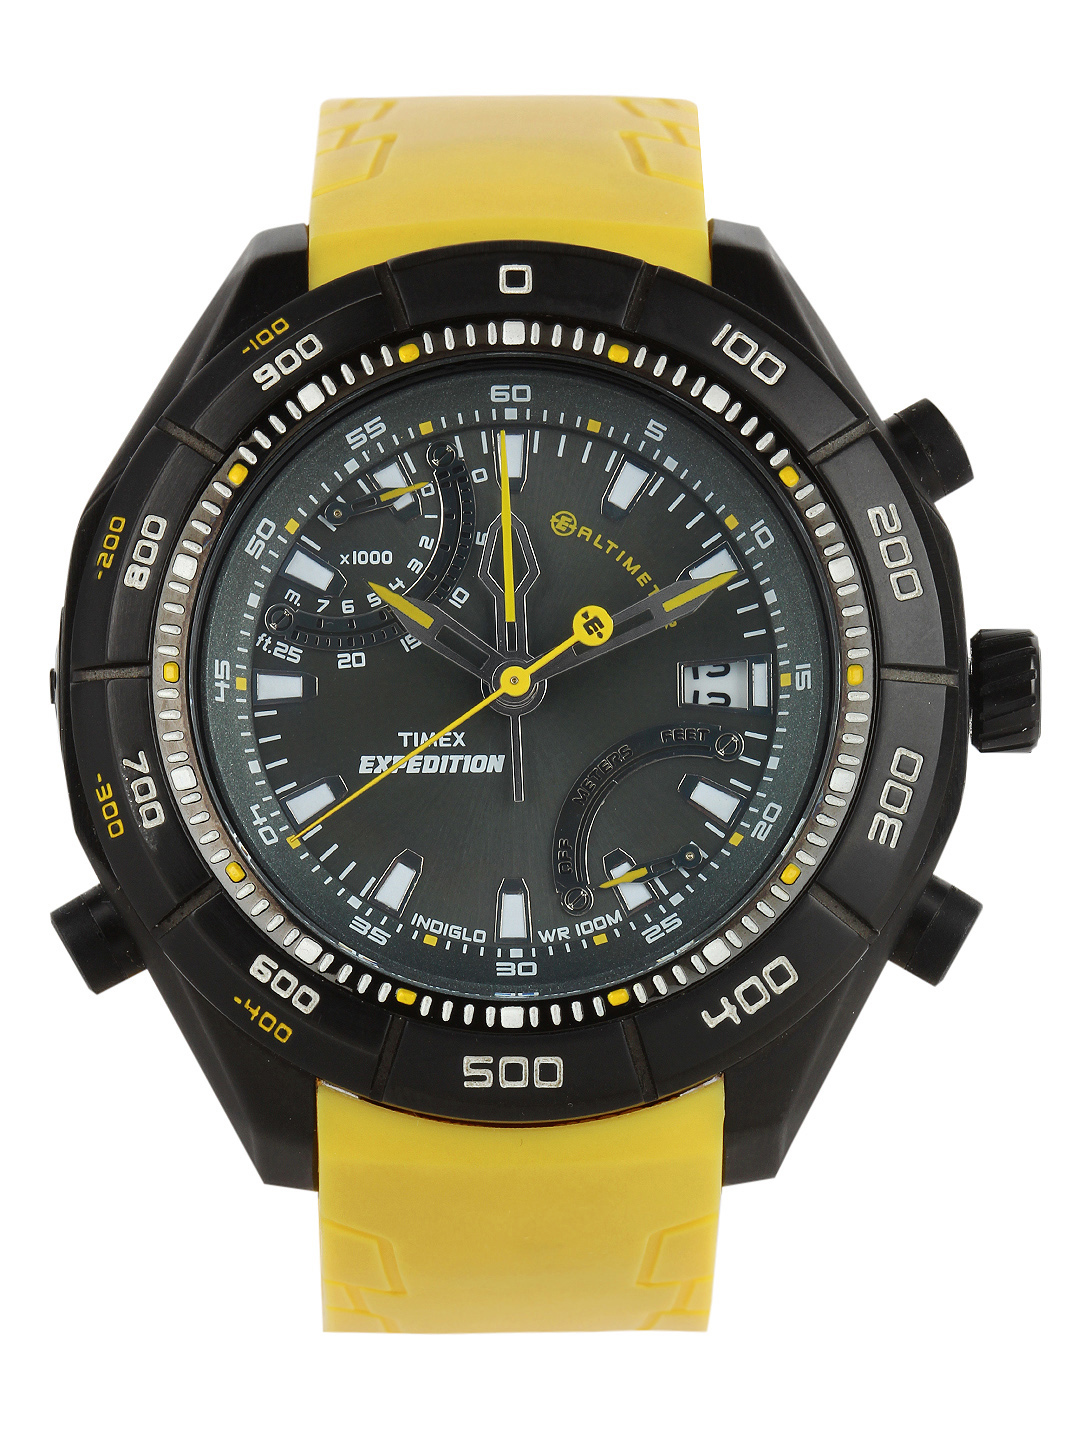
Timex Men Charcoal Grey Dial Watch T49796
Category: Accessories / Watches / Watches
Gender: Men
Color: Charcoal
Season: Winter 2016
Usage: Casual